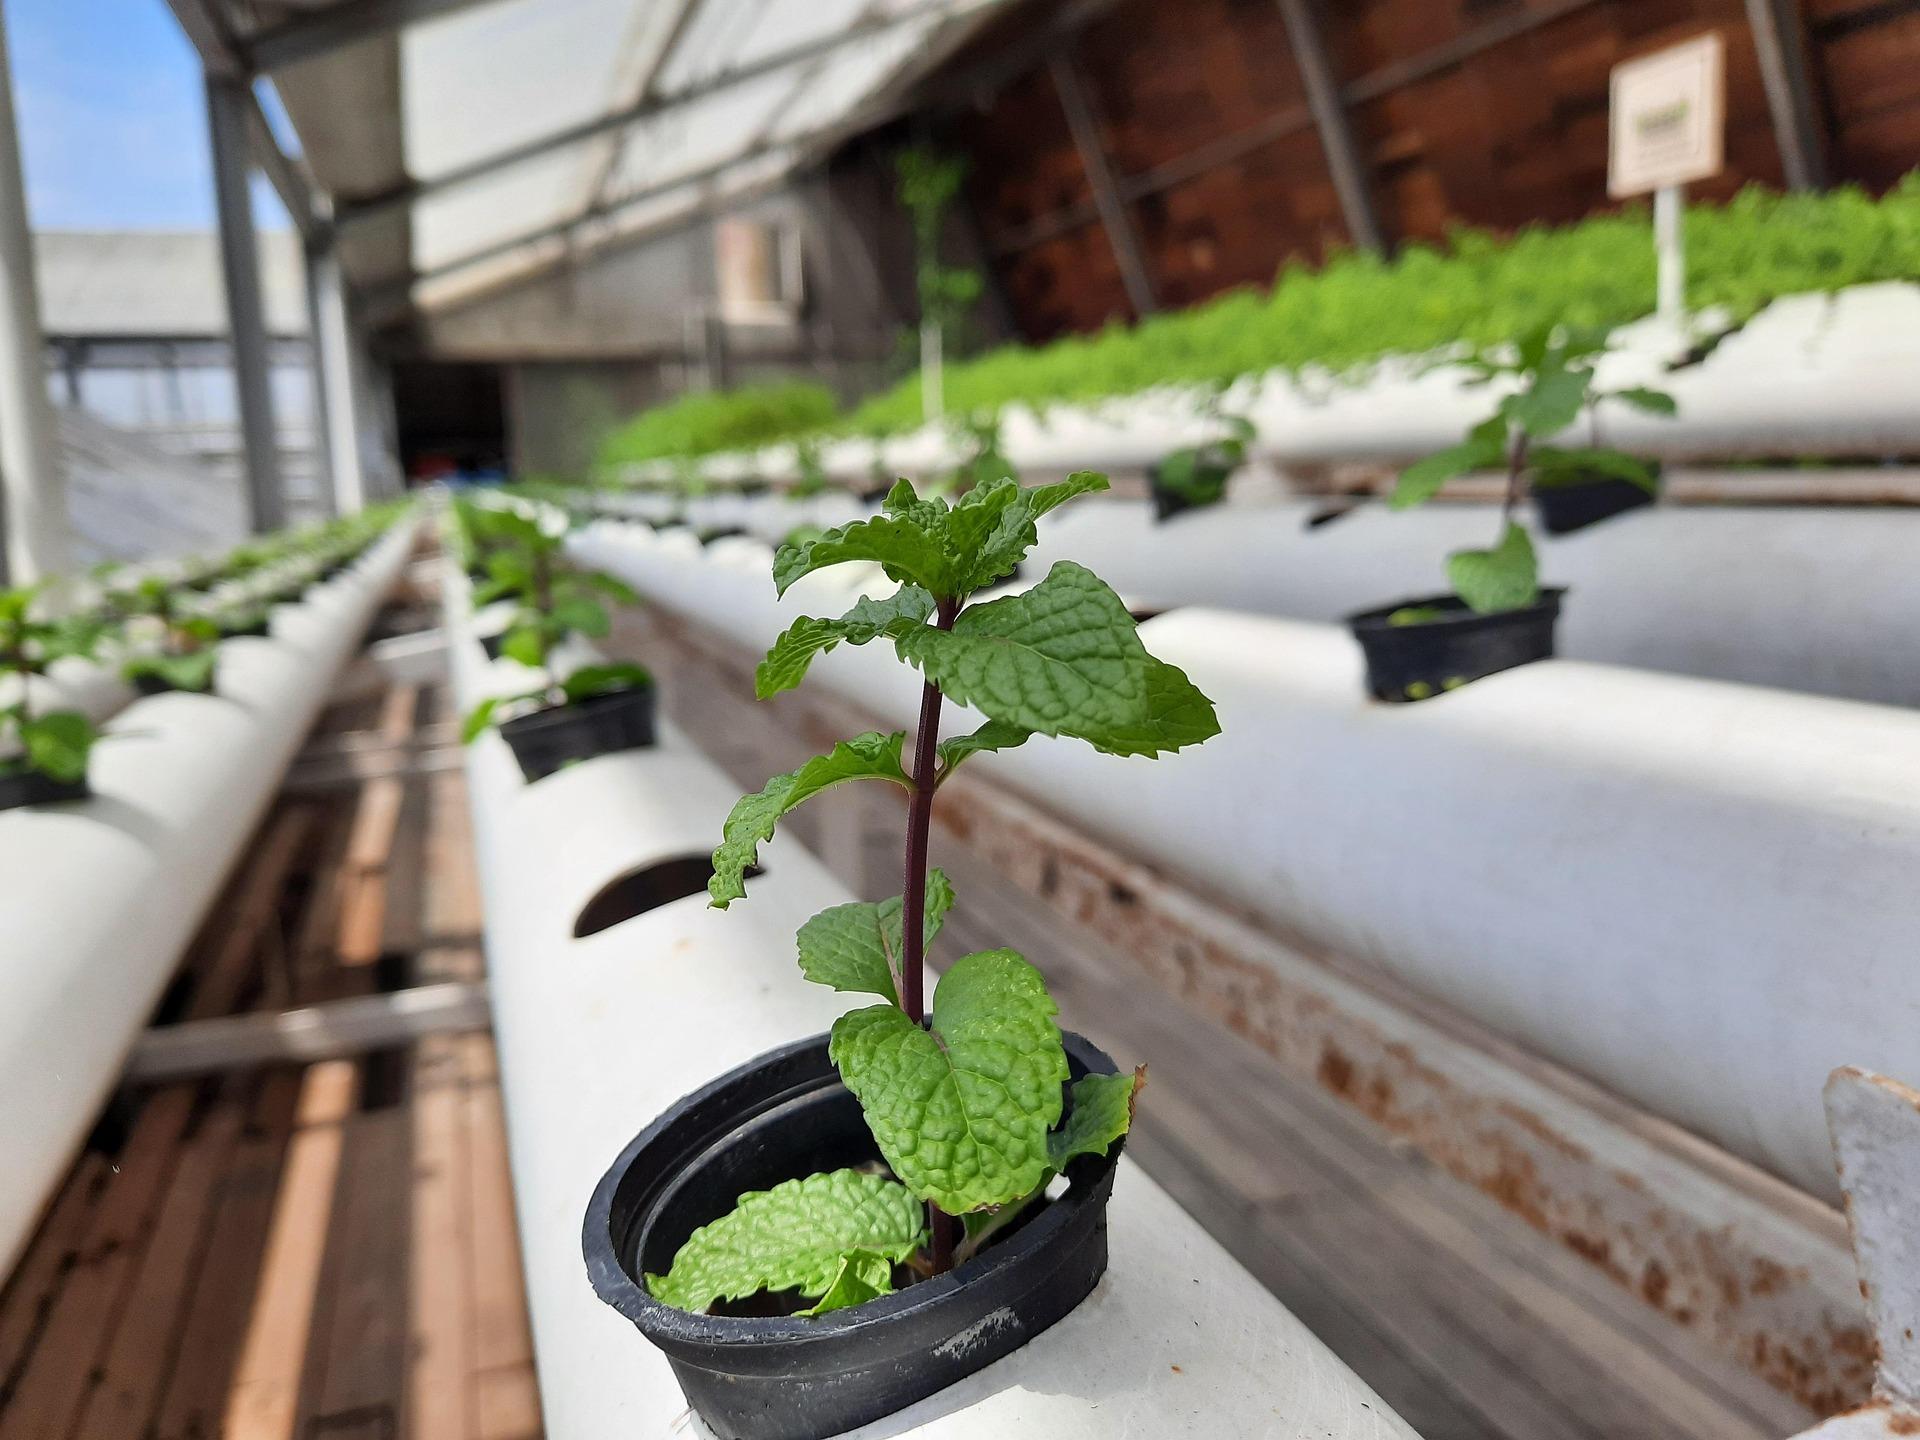
Miche ya kijani imestawi vizuri ndani ya mfumo wa kisasa wa haidroponi, ambapo mizizi yake inaelea kwenye virutubisho badala ya udongo. Ikionyesha ustawi mzuri wa kilimo endelevu bila kutumia ardhi ya kawaida.